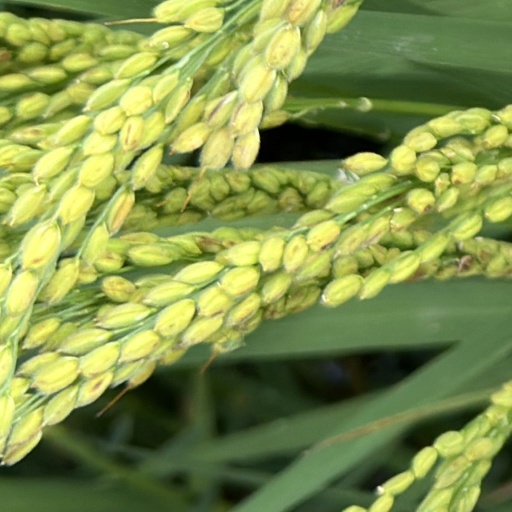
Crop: rice